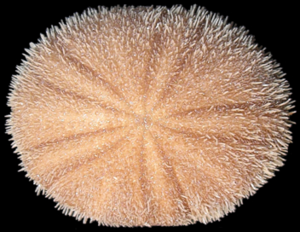
Echinoneus cyclostomus est une espèce d'oursins irréguliers de la famille des Echinoneidae.
Les Irregularia forment une infra-classe d'oursins au sein de la sous-classe des oursins. Ils ont pour particularité principale d'être des oursins « irréguliers », ne respectant pas la symétrie radiale propre au groupe. Parmi leurs autres caractéristiques, on note un mode de vie souvent endogée, des piquants souvent modifié en tapis de courtes épines semblables à des poils, et un appareil buccal très modifié, adapté à l'ingestion de sédiment.
Echinoneus est un genre d'oursins irréguliers de la famille des Echinoneidae. Il ne contient qu'un seul genre vivant à l'heure actuelle : Echinoneus cyclostomus.
Les Echinoneidae constituent une famille d'oursins irréguliers, la seule encore existante de l'ordre des Echinoneoida.
Les Echinoneoida constituent un ordre d'oursins irréguliers.